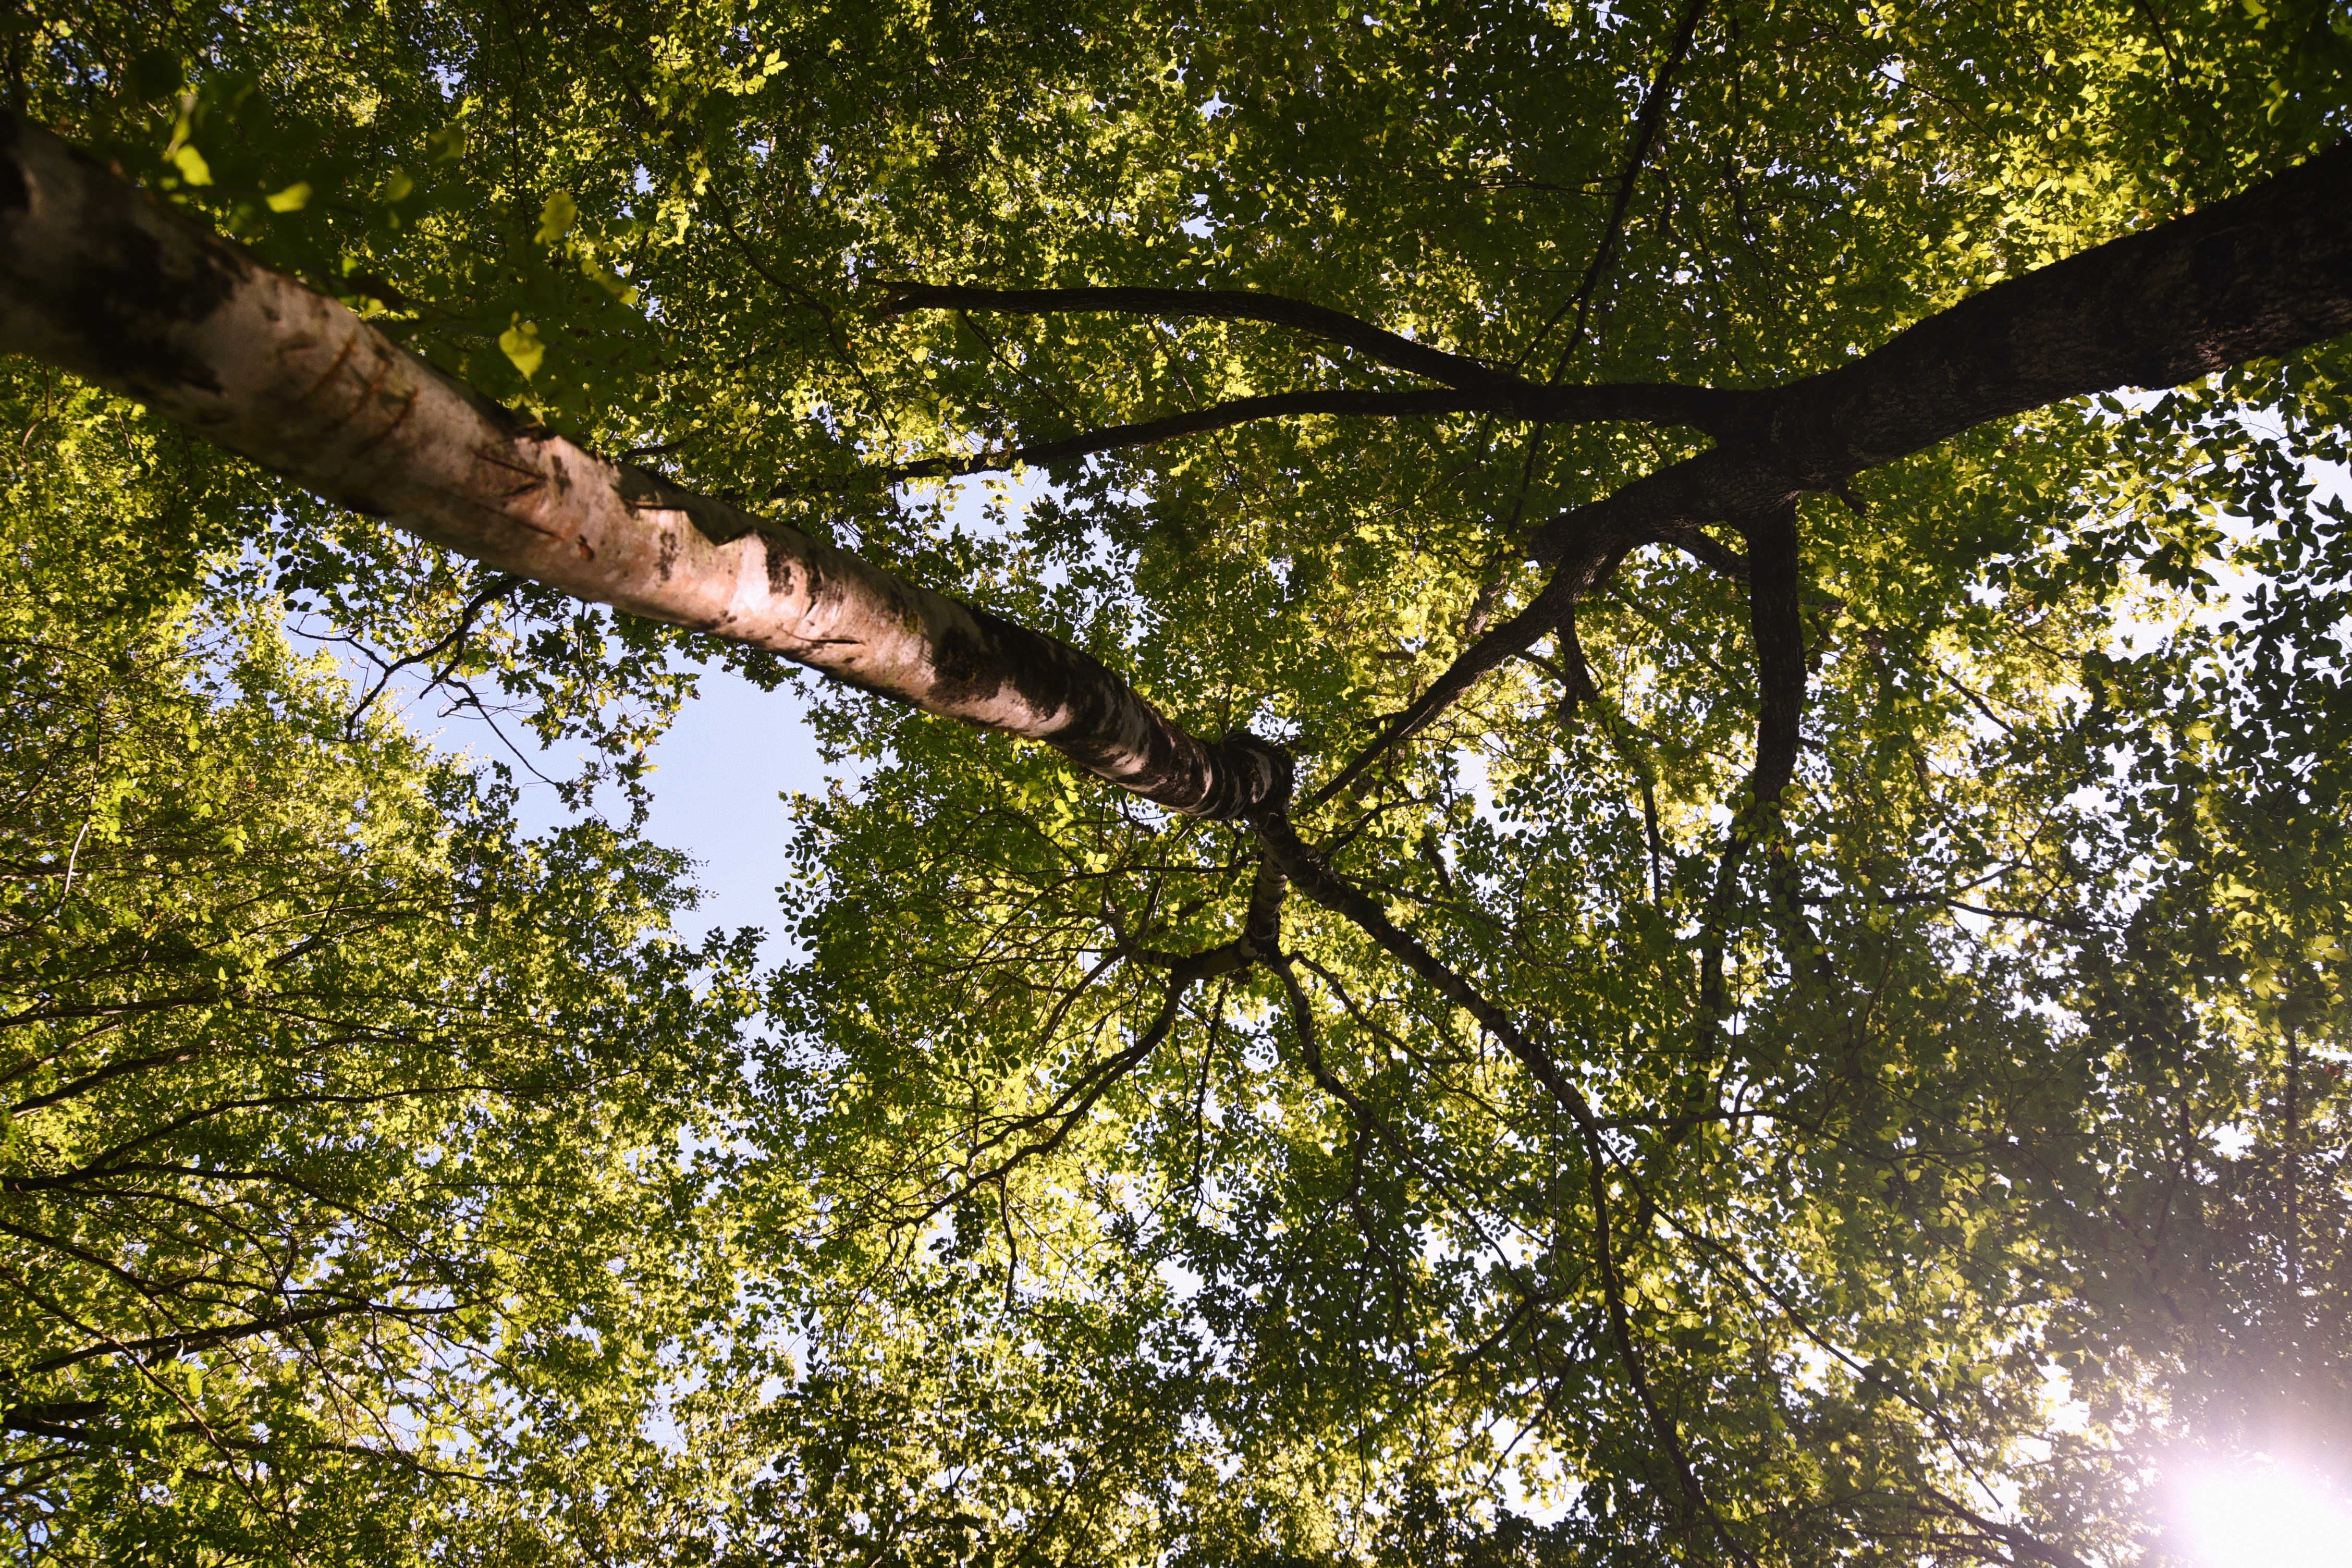
tree, nature, forest, branch, plant, sunlight, leaf, flower, green, autumn, season, deciduous, woodland, habitat, flowering plant, natural environment, woody plant, land plant